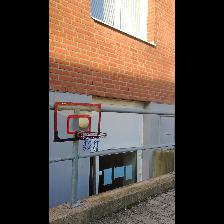
Label: NonHuman